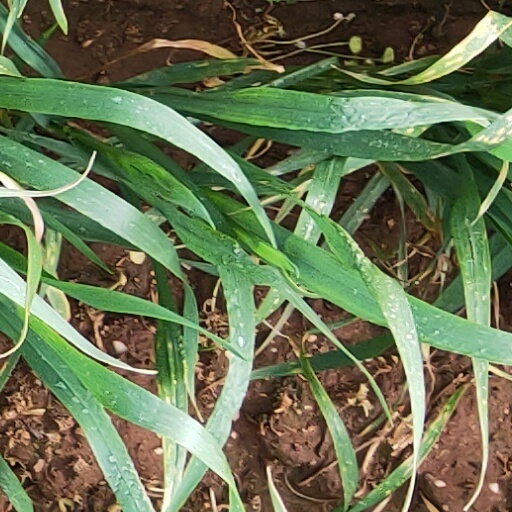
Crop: wheat